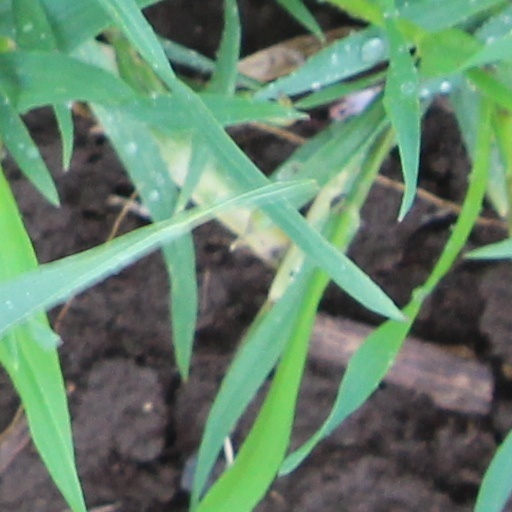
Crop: wheat